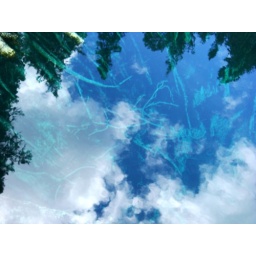
Rooted in water and sky